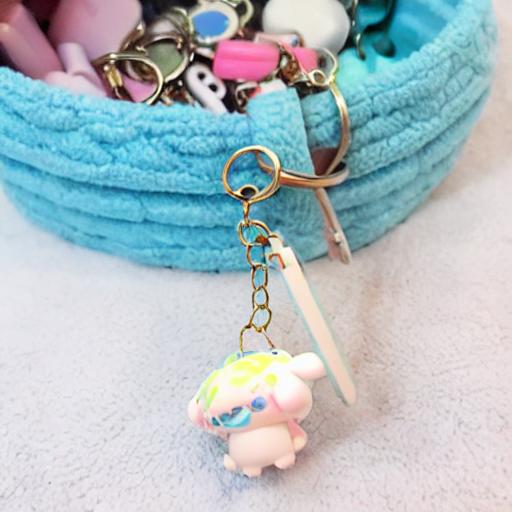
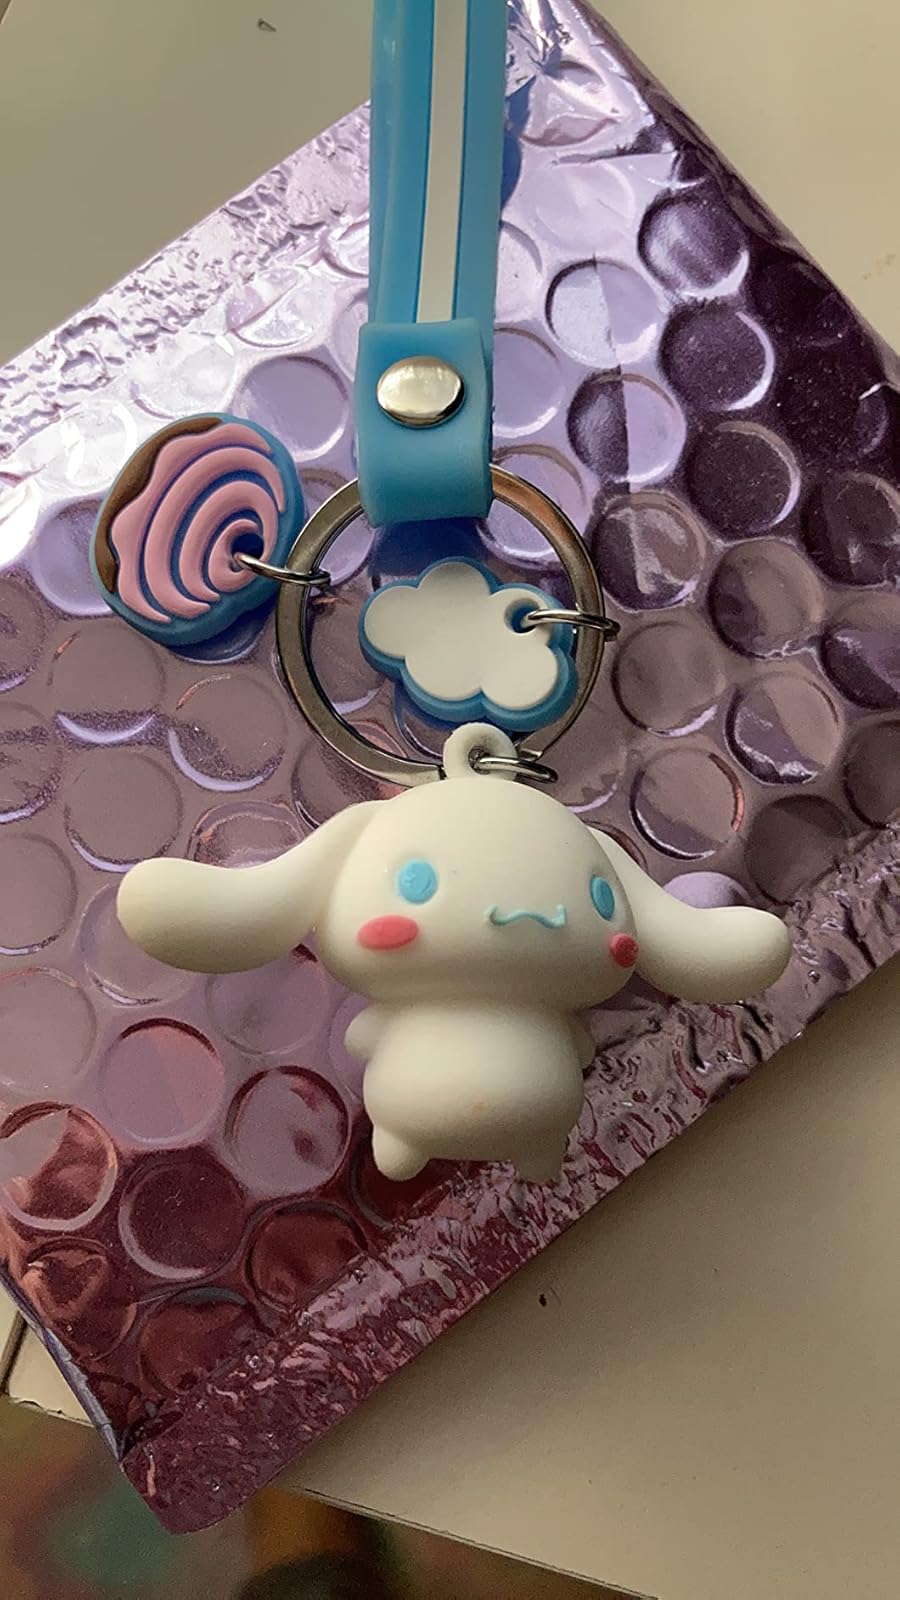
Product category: accessories_keychain
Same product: no